Grangegorman Military Cemetery

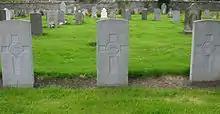
Headstones to three New Zealand soldiers, casualties of World War I

World War One casualties are throughout the graveyard, and two of them are "known only to God" i.e., unidentified. The Australian folk memory of the First World War can be seen in the annual Anzac Day commemoration at the cemetery.